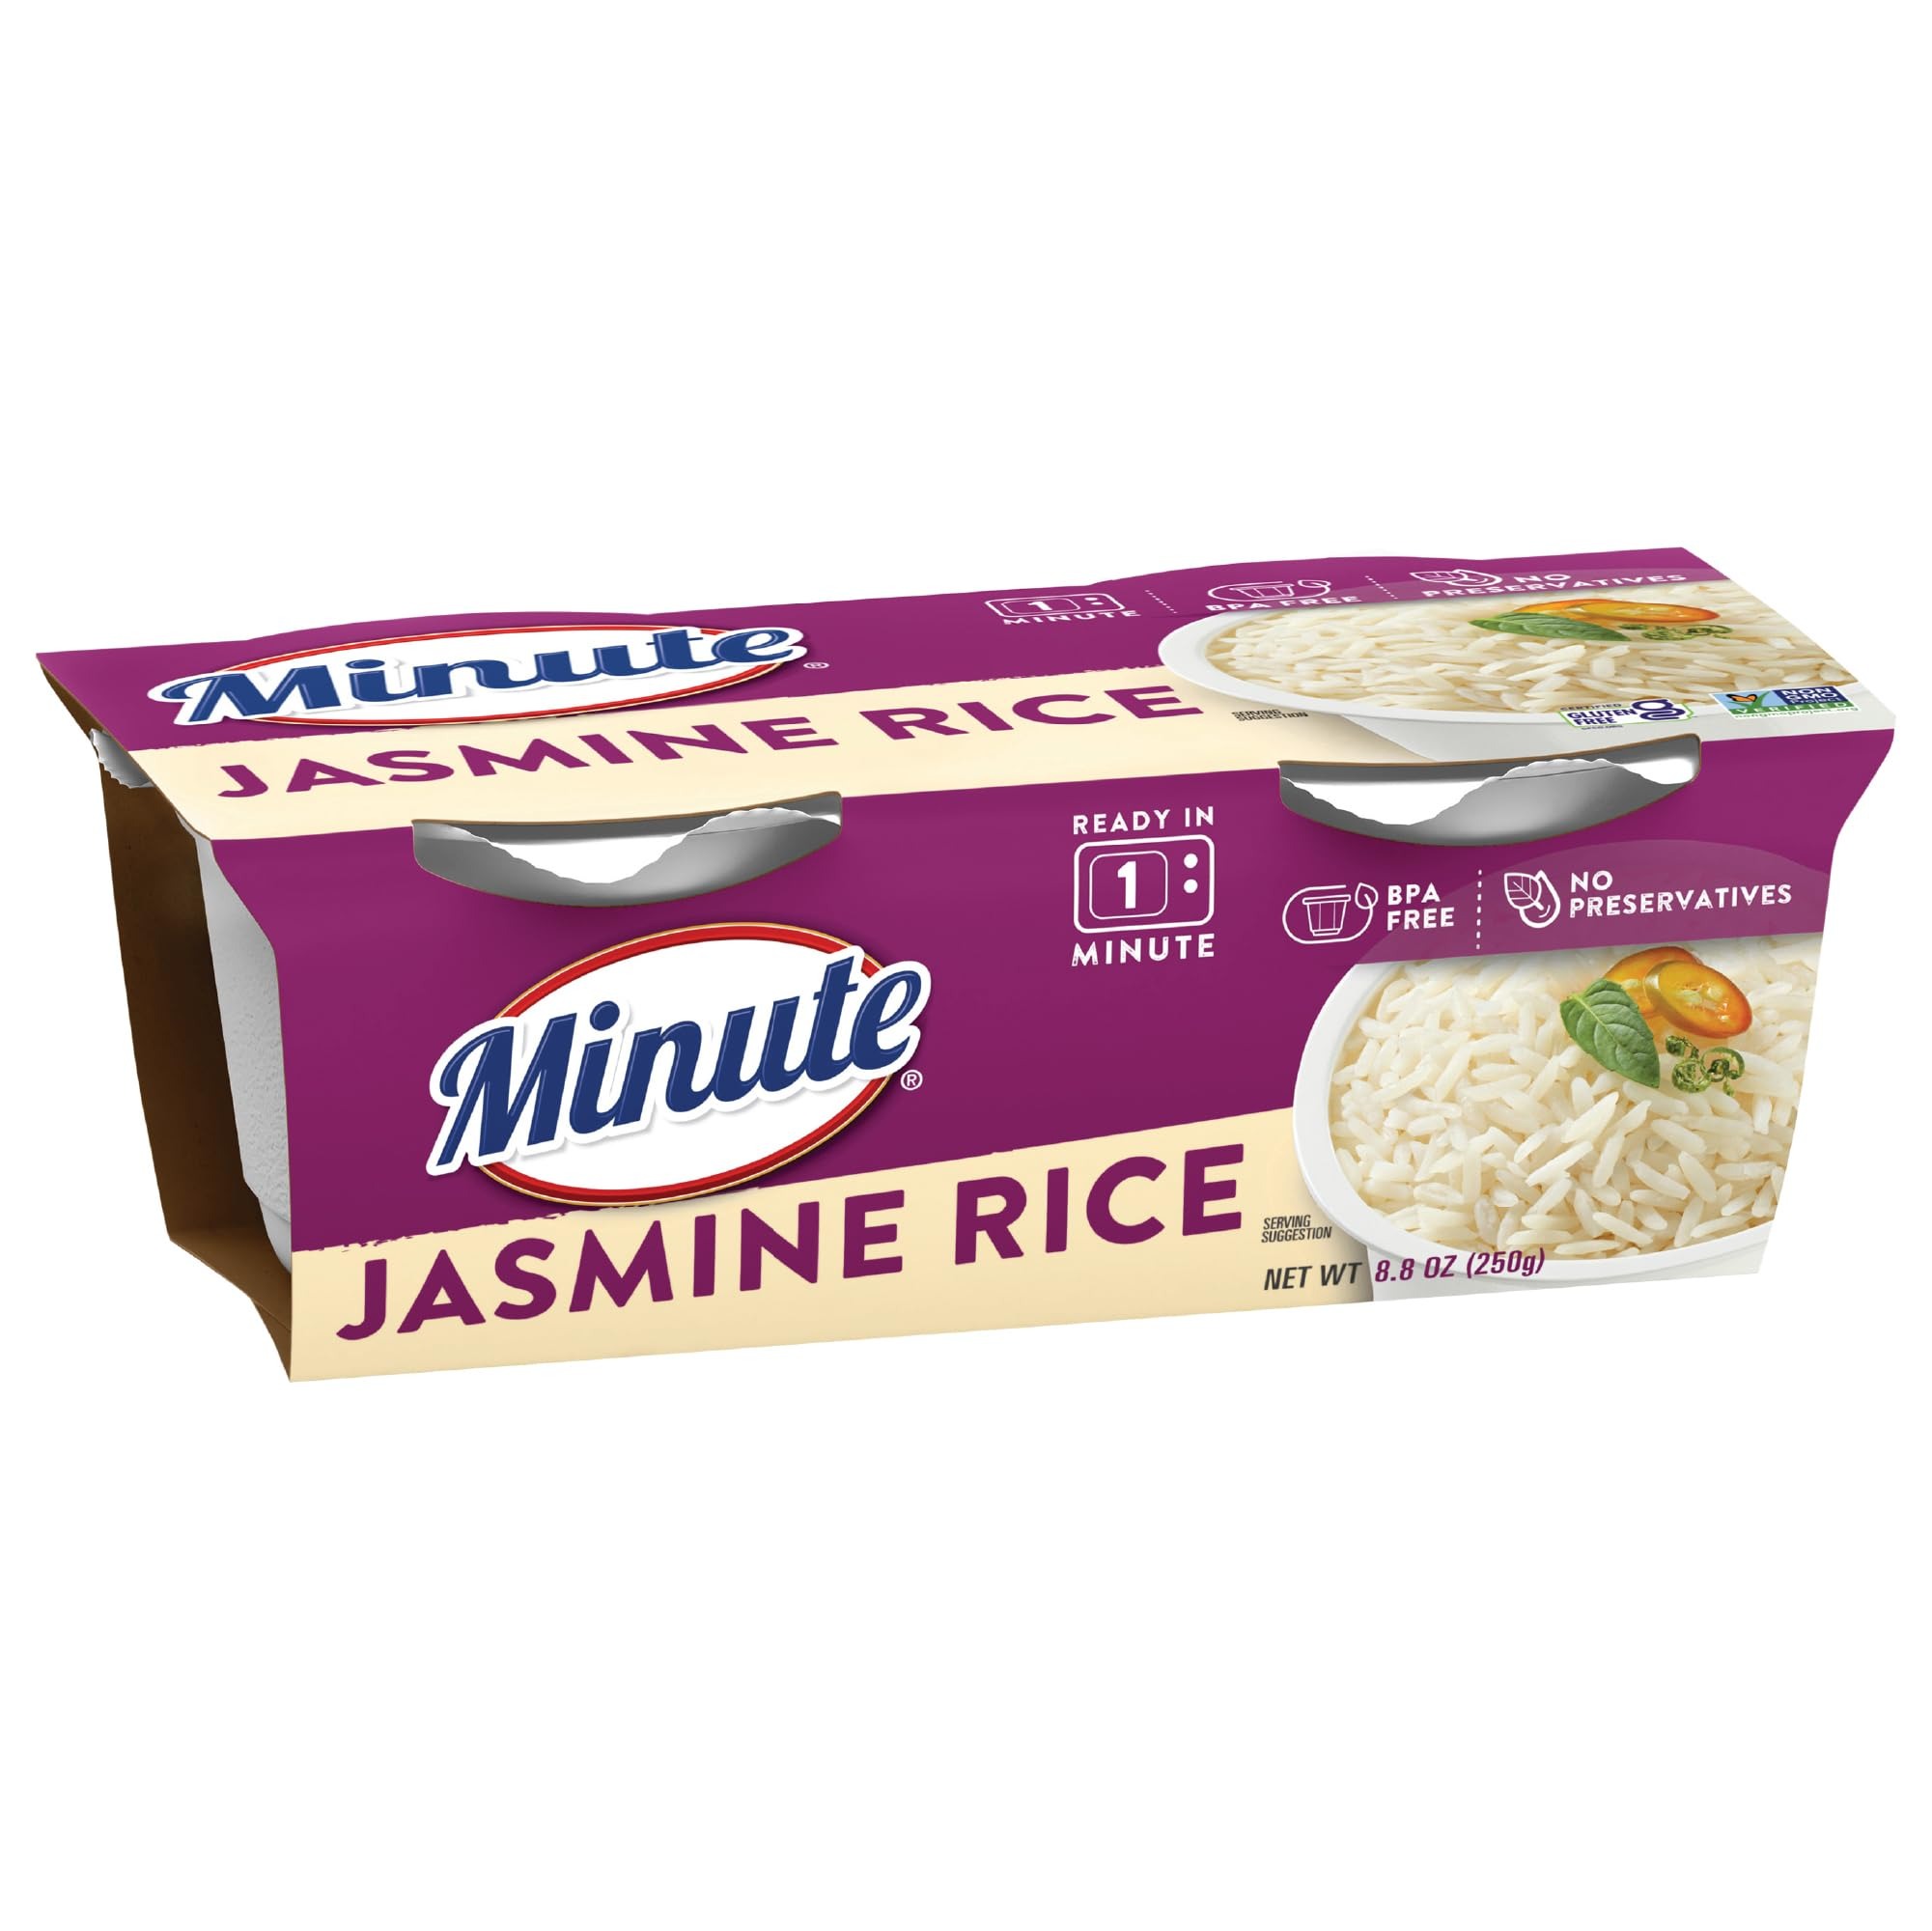
Item Name: Minute Ready to Serve Jasmine, 2-pack, 8.8 oz
Bullet Point 1: Package size of 8.8 oz
Bullet Point 2: Unit Price of $3.33
Bullet Point 3: This will enhance any Asian style meal or recipe.
Product Description: Minute Ready to Serve Jasmine Rice, 4.4 OZ
Value: 2.0
Unit: Ounce

Price: 1.99